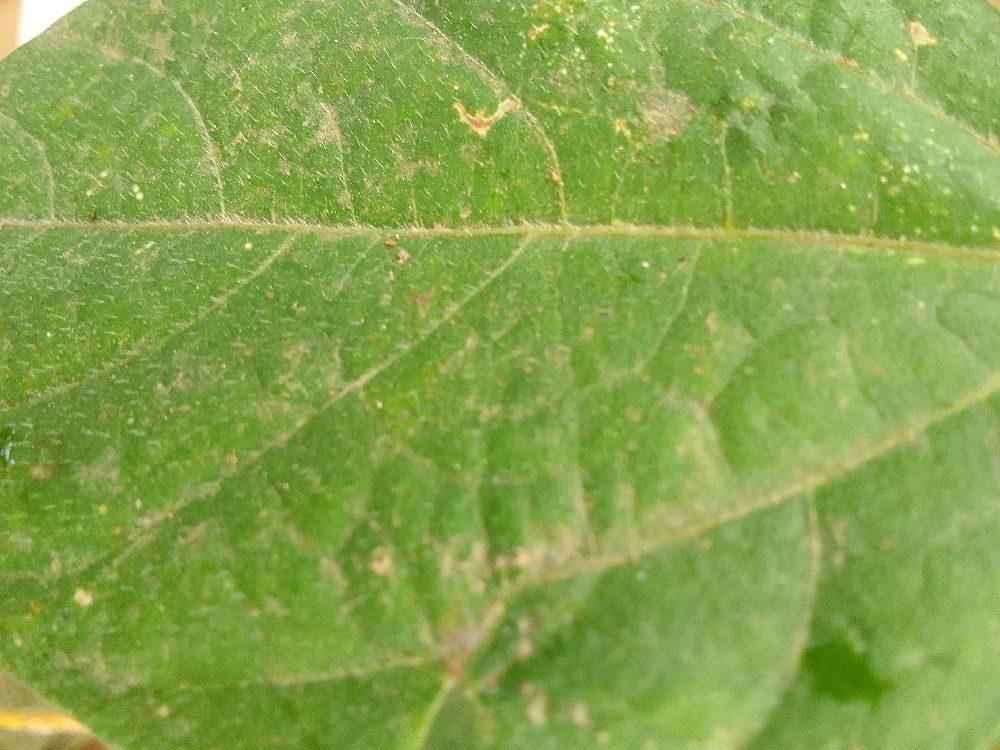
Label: healthy